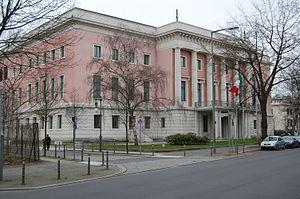
Les relations entre l'Allemagne et l'Italie font référence aux relations entre la République fédérale allemande et la République italienne. L'Allemagne a des ambassades à Rome, Milan et Naples tandis que l'Italie a des ambassades à Berlin, Francfort, Fribourg, Hambourg, Hanovre, Munich, Nuremberg, Sarrebruck et Stuttgart.
L'ambassade d'Italie en Allemagne est la représentation diplomatique de l'Italie auprès de la République fédérale d'Allemagne. Elle est située aux nᵒ 1 Hiroshimastraße à Berlin, la capitale du pays, et son ambassadeur est, depuis 2014, Pietro Benassi.